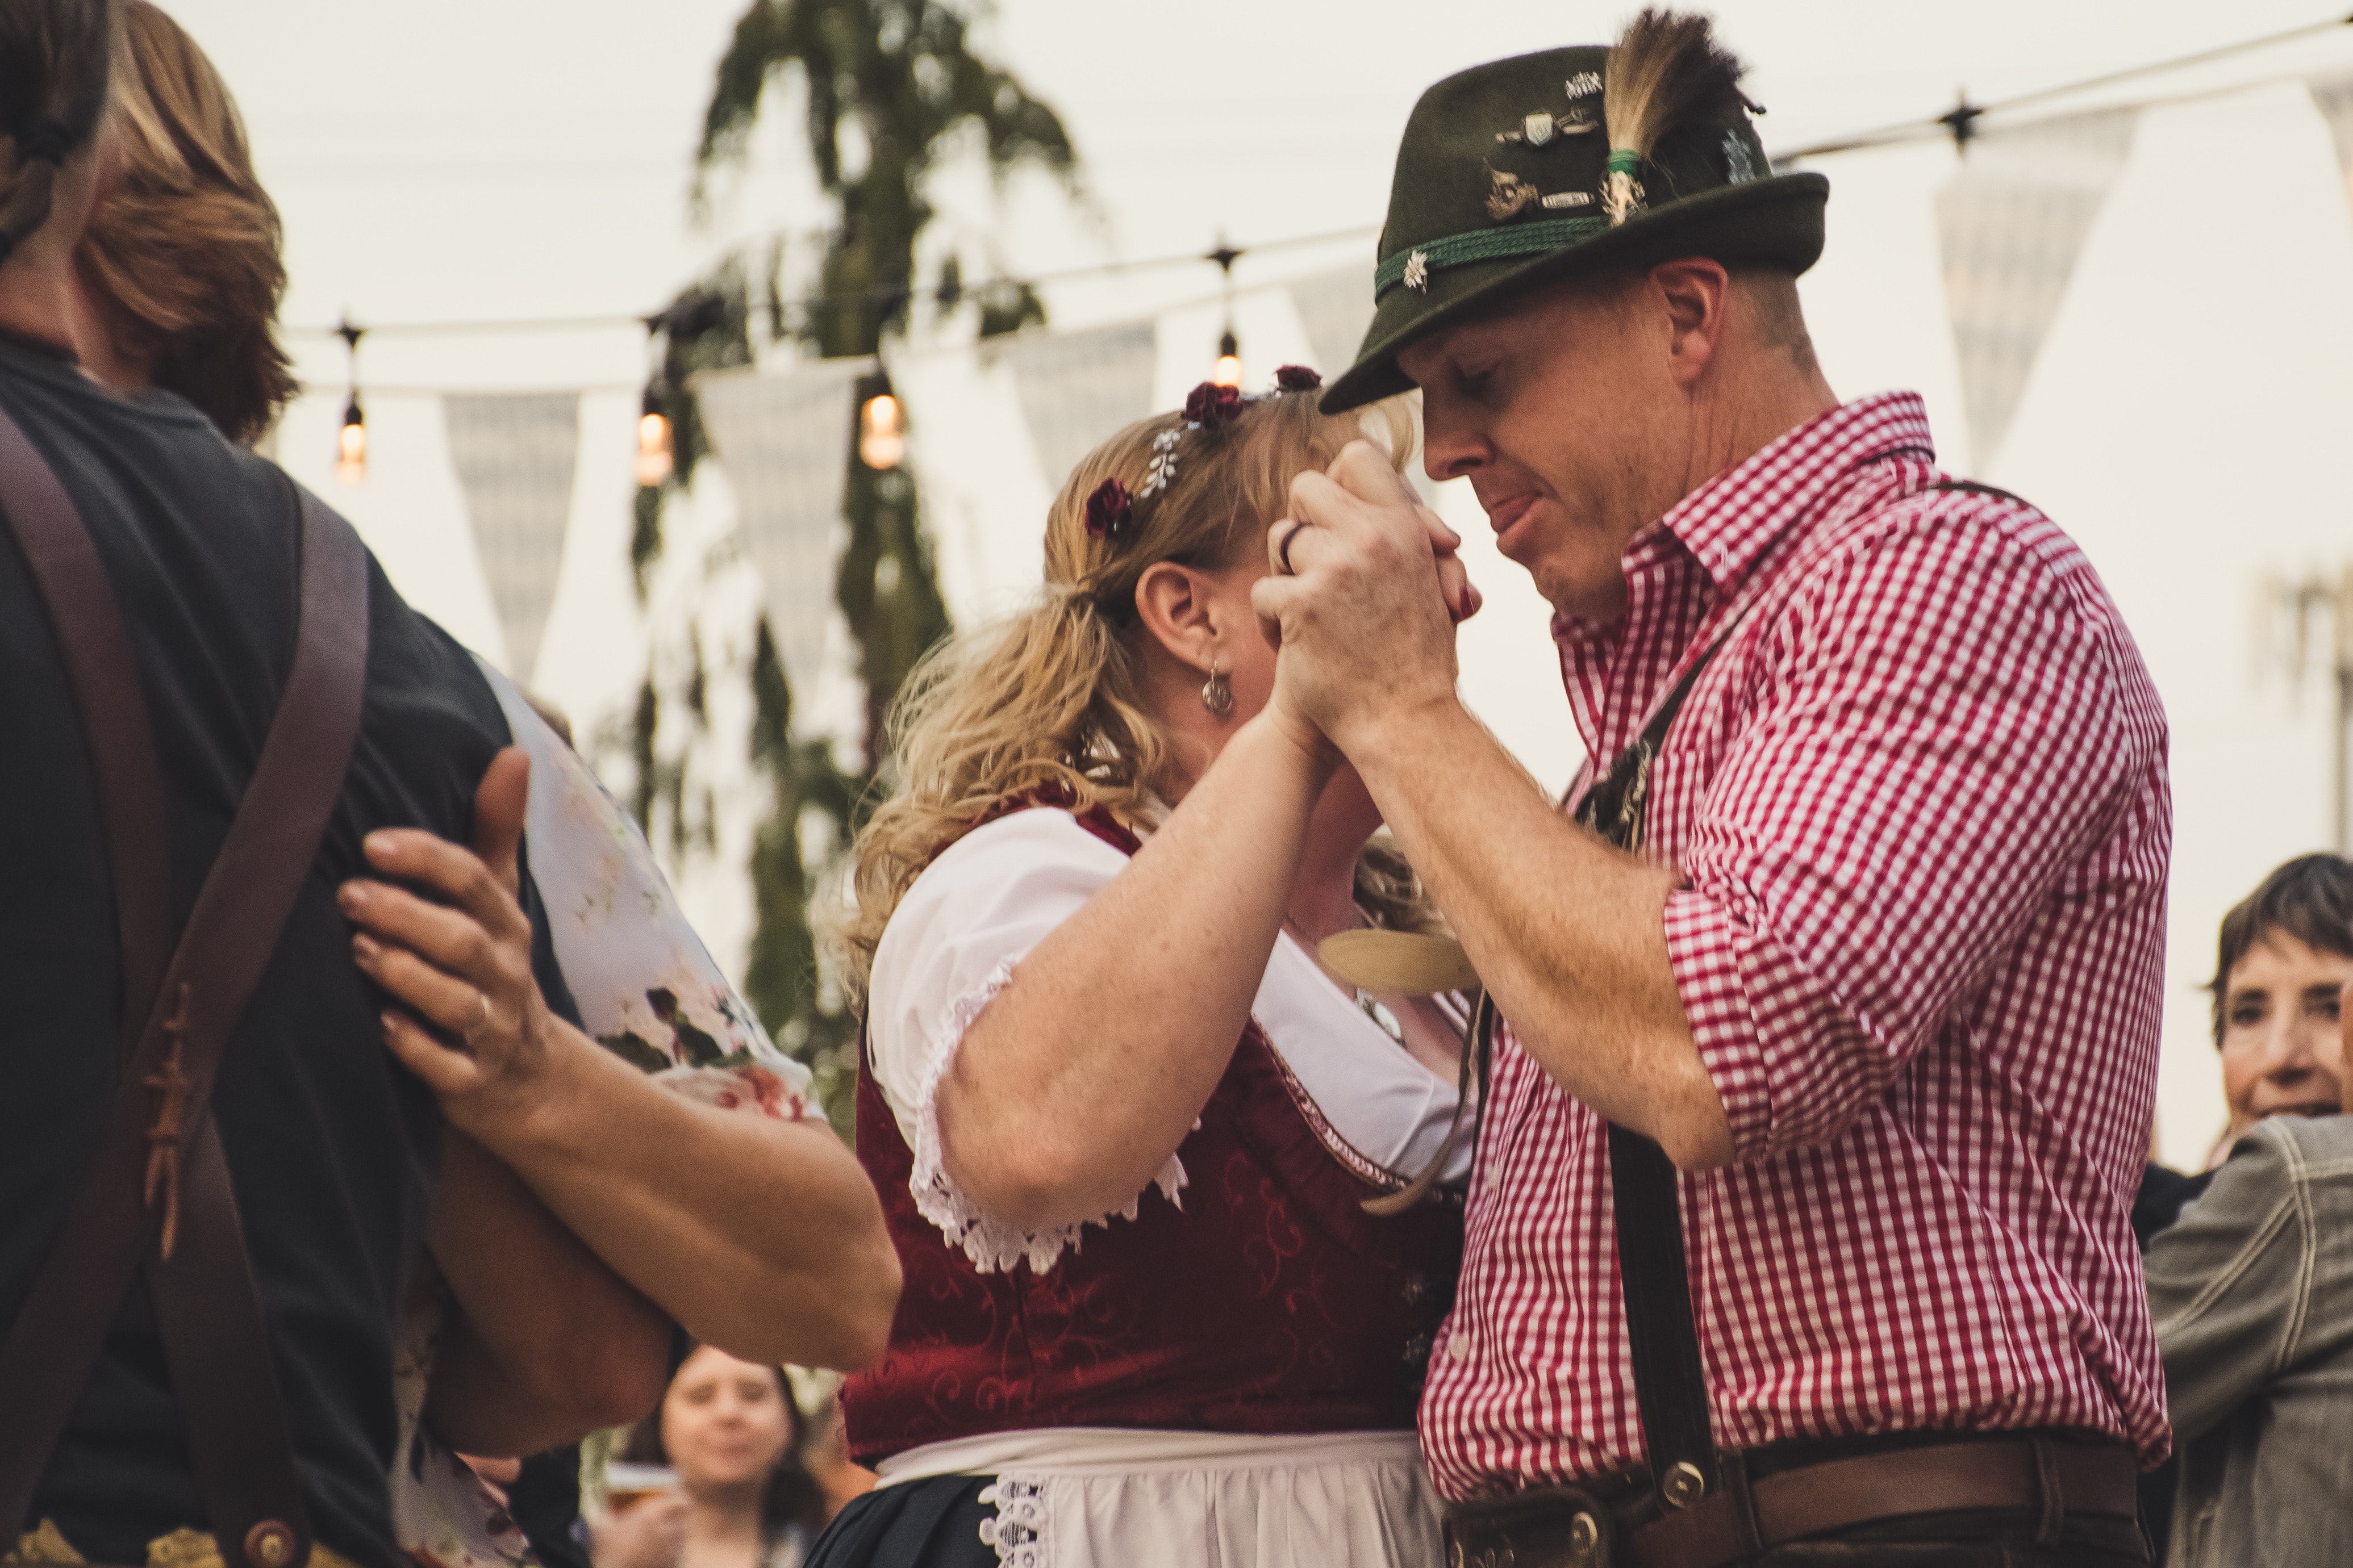
event, fashion, interaction, photography, crowd, gesture, fashion accessory, tourism